Atmospheric diving suit

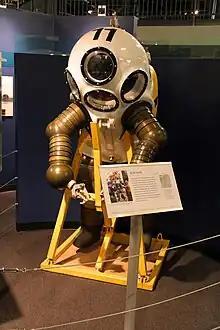
JIM suit in Naval Undersea Museum

The first JIM suit was completed in November 1971 and underwent trials aboard in early 1972. In 1976, the JIM suit set a record for the longest working dive below , lasting five hours and 59 minutes at a depth of . The first JIM suits were constructed from cast magnesium for its high strength-to-weight ratio and weighed approximately in air including the diver. They were in height and had a maximum operating depth of . The suit had a positive buoyancy of . Ballast was attached to the suit's front and could be jettisoned from within, allowing the operator to ascend to the surface at approximately . The suit also incorporated a communication link and a jettisonable umbilical connection. The original JIM suit had eight annular oil-supported universal joints, one in each shoulder and lower arm, and one at each hip and knee. The JIM operator received air through an oral/nasal mask that attached to a lung-powered scrubber that had a life support duration of approximately 72 hours. Operations in arctic conditions with water temperatures of for over 5 hours were successfully carried out using woolen thermal protection and neoprene boots. In water the suit was reported to be uncomfortably hot during heavy work.